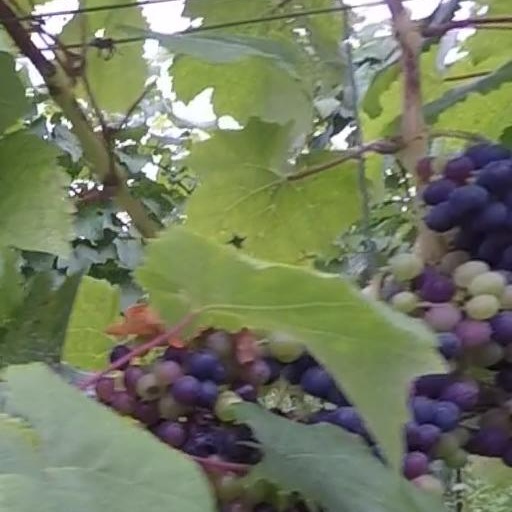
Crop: grape